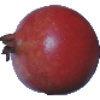
Label: pomegranate